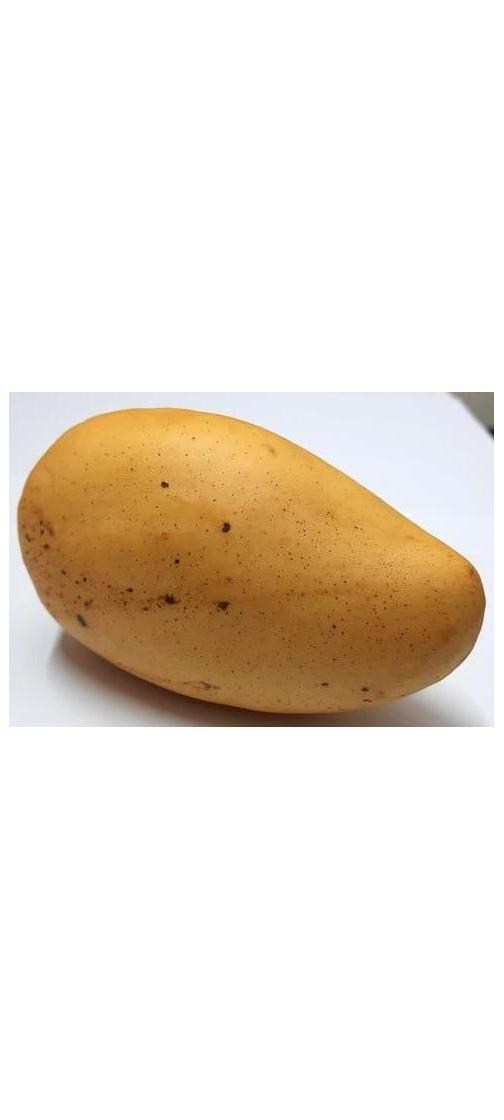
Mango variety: Katimon